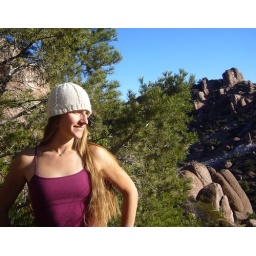
Rivendell hat, knit in white alpacaPhotographed at Lower Looner Land, a rock climbing area in the Queen Creek region